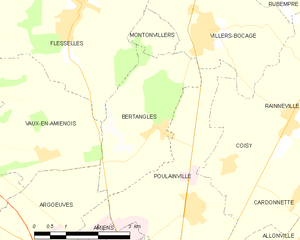
Carte des communes françaises Bertangles